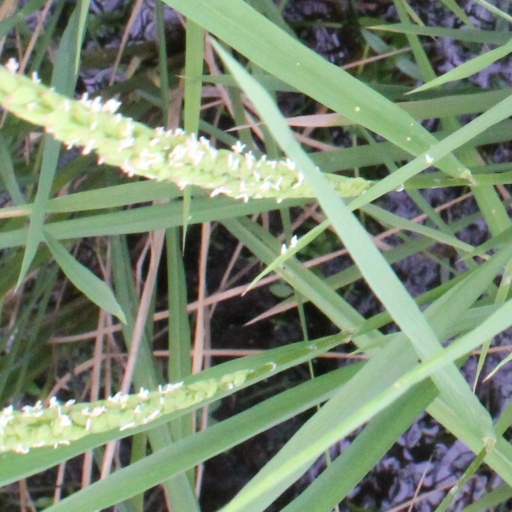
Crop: rice